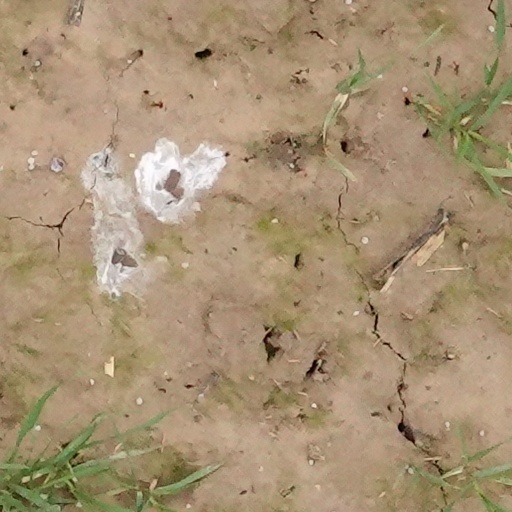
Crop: wheat